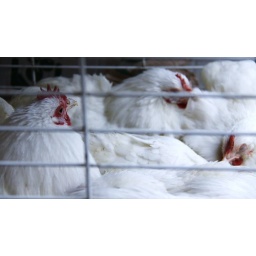
chickens in Istanbul animal market